In the South (Alassio)

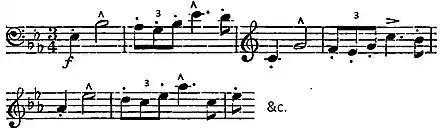
a few bars of musical score

The ebullient opening is followed by a calmer, pastoral section. The music then becomes agitated and moves into a grandioso section in A minor, illustrative of the days of the Roman empire, with what Elgar called "the relentless and domineering onward force of the ancient day" and the "drums and tramplings of a later time". This passage was inspired by the ruins of a huge Roman viaduct. From this theme a brilliant "striding" theme emerges and leads, through muted strings, to the second episode, quickly dubbed the "canto popolare". Kennedy suggests that giving this theme to the viola is a conscious homage to Berlioz's "Harold in Italy".